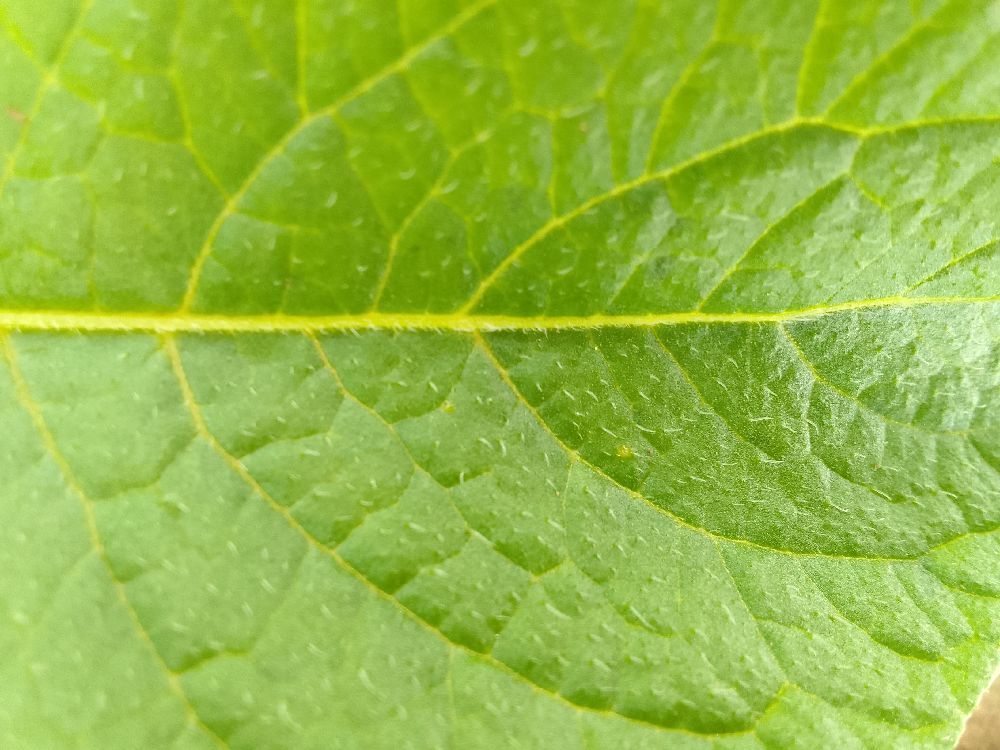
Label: Healthy